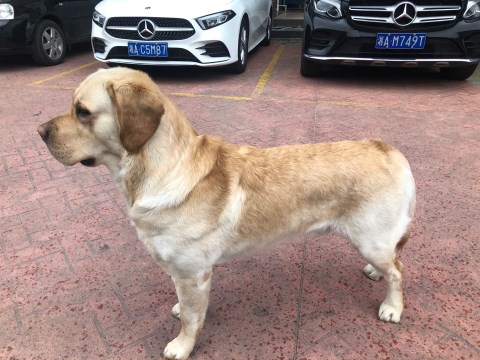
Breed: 3580-n000122-Labrador_retriever